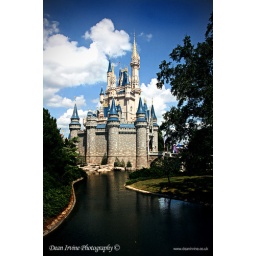
castle by the lake